Ben E. King

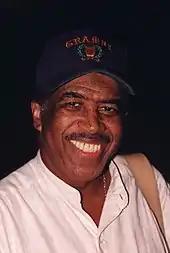
King in the 1990s

Benjamin Earl King (né Nelson; September 28, 1938 – April 30, 2015) was an American soul and R&B singer and songwriter. He rose to prominence as one of the principal lead singers of the R&B vocal group the Drifters, singing the lead vocals on three of their biggest hit singles: "There Goes My Baby", "This Magic Moment", and "Save the Last Dance for Me" (their only US No. 1 hit).